National Railway Museum, Port Adelaide

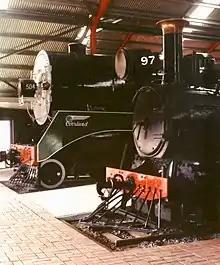
The South Australian Railways owned 129 diminutive Y and Yx class locomotives on its narrow-gauge system from 1885. Beyond Y97 is the broad-gauge 500 ("Mountain") class locomotive number 504, one of 10 introduced in 1926 to haul trains unaided over the Mount Lofty Range. The 500 class was almost 3 times as powerful than the Rx class that it displaced, and 4 times more powerful than its museum neighbour.

The museum houses its large static collection in two pavilions and the historic Port Dock railway station goods shed. On the site, all three mainline gauges of Australia are represented: narrow, ; standard, ; and broad . The collection comprises more than 100 major exhibits, mainly from the Commonwealth Railways and South Australian Railways. It also holds rolling stock from the Silverton Tramway and Victorian Railways.